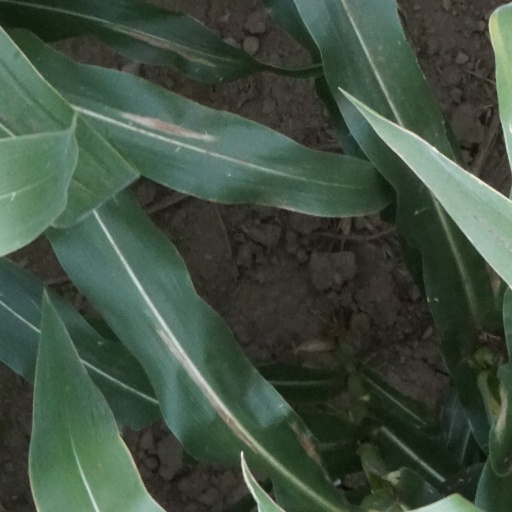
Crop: maize; corn